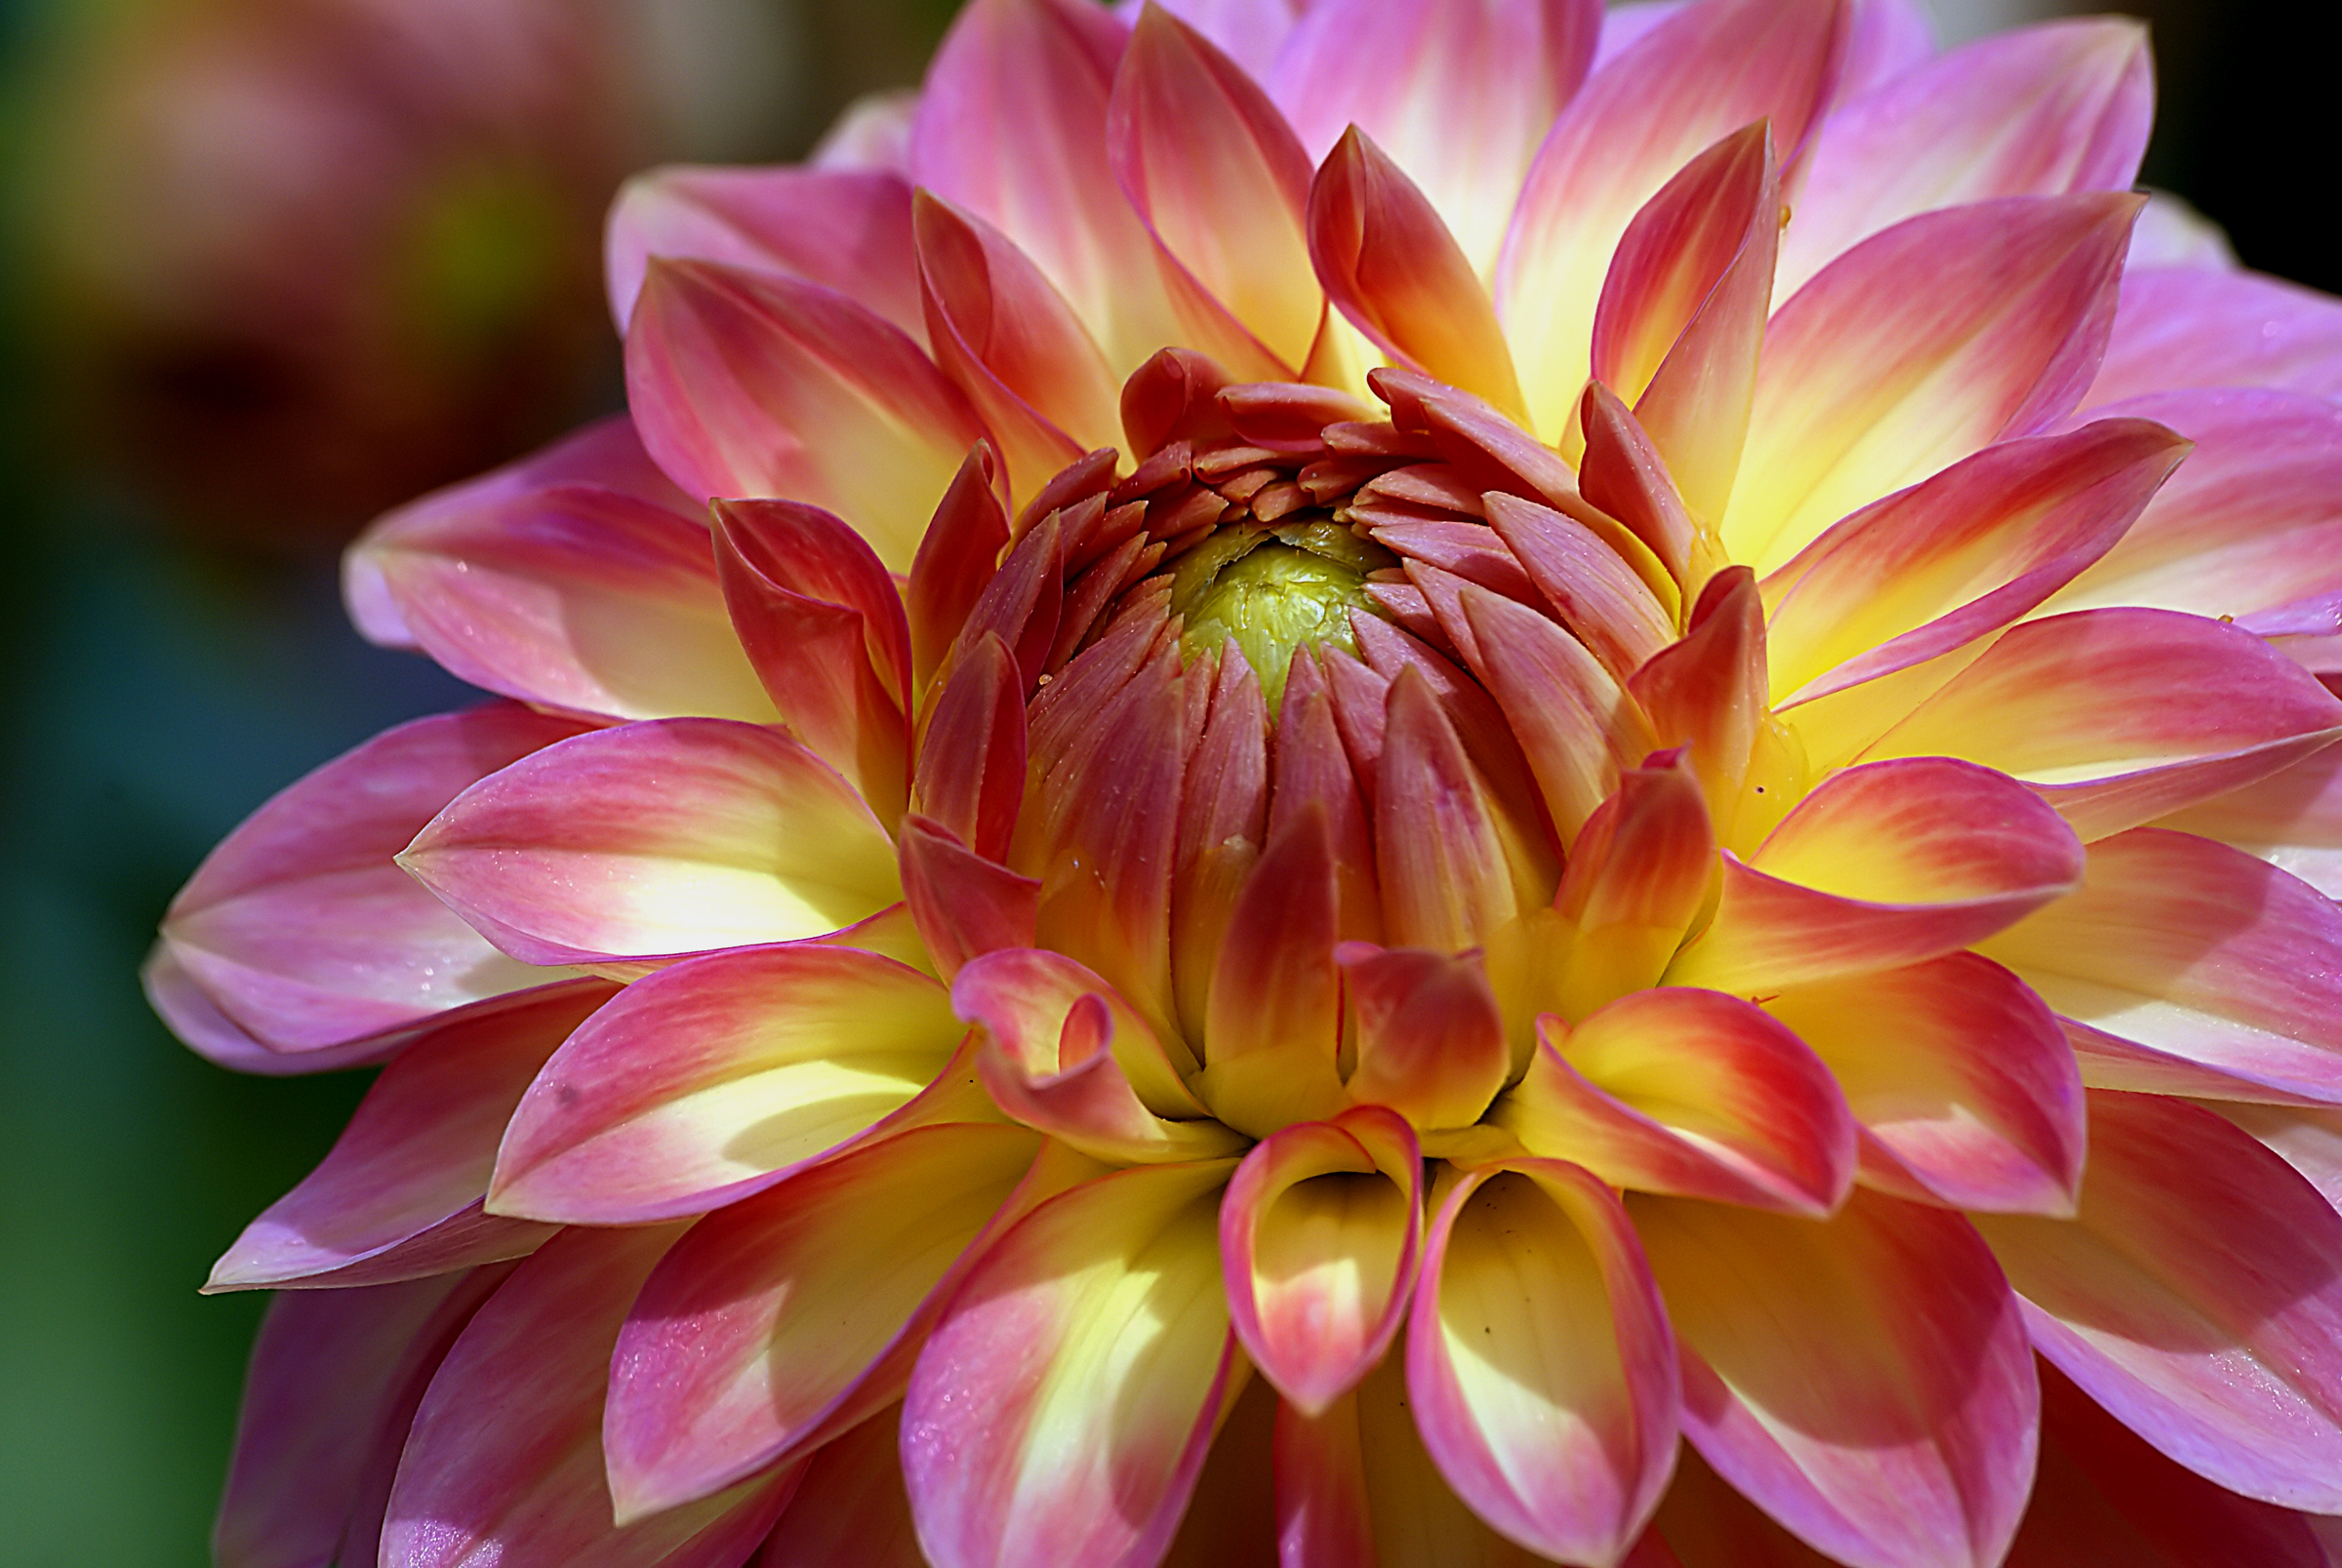
plant, flower, petal, pink, flora, flowers, close up, dahlia, gardens, dahlias, macro photography, flowering plant, daisy family, plant stem, land plant